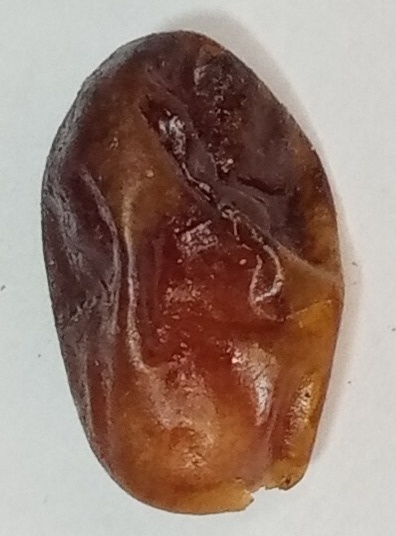
Variety: aseel
Size: medium
Grade: grade-1